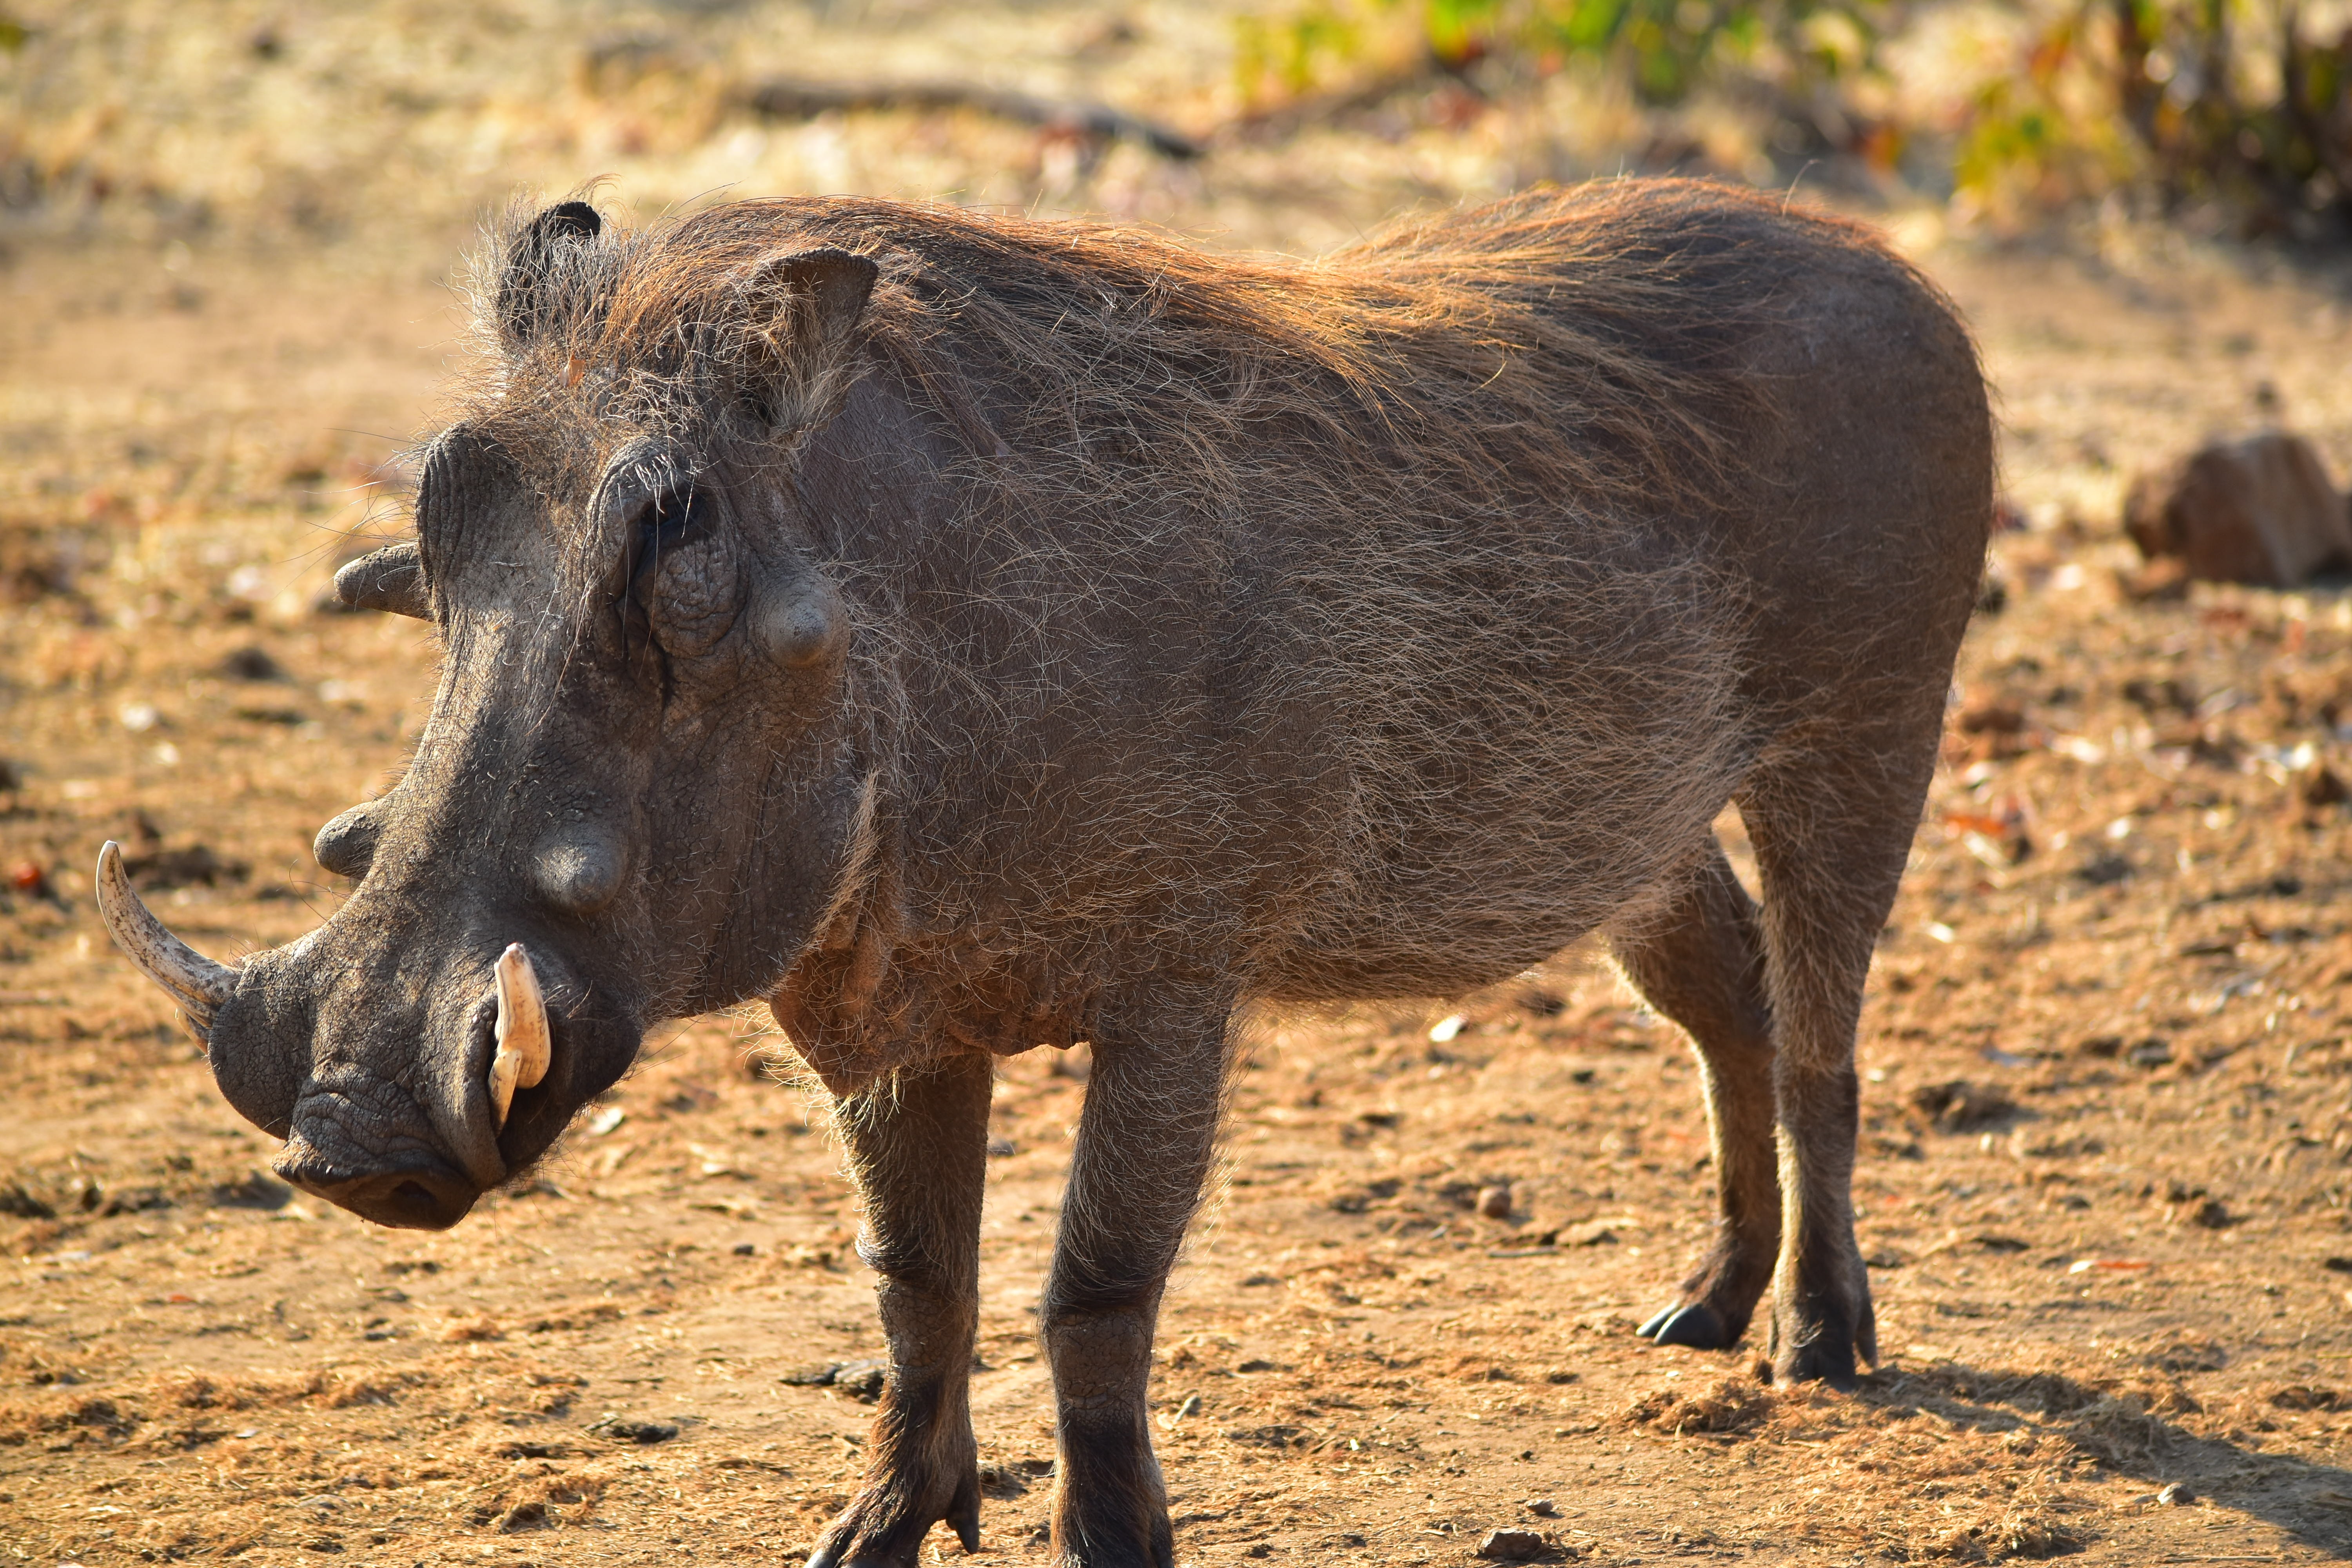
animal, wildlife, africa, mammal, fauna, vertebrate, pig, zimbabwe, warthog, horse like mammal, mustang horse, pig like mammal, peccary